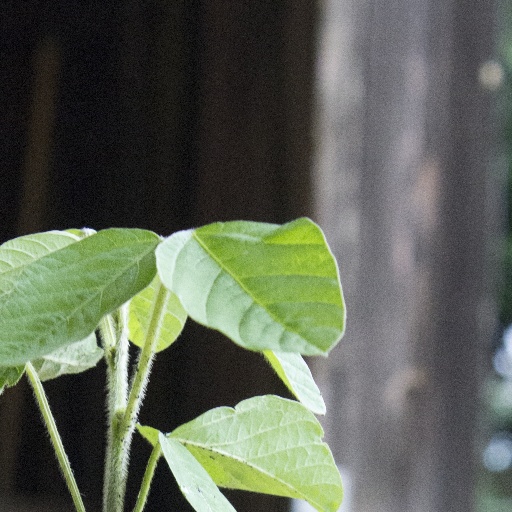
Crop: soybean